Answer in natural language. Considering the relative positions, where is scenic landscape wall decor photo with respect to Doorway? Choose between the following options: below or above
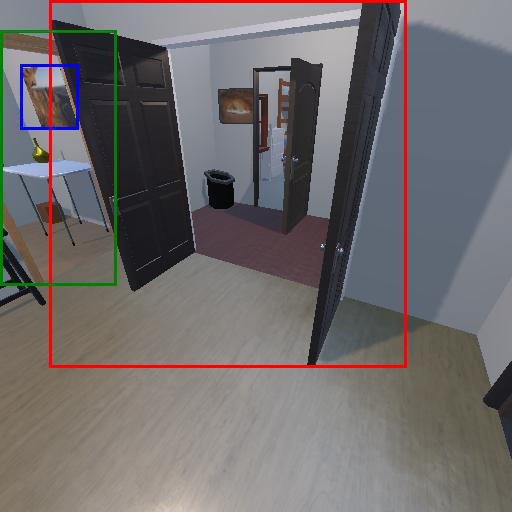
<answer>above</answer>